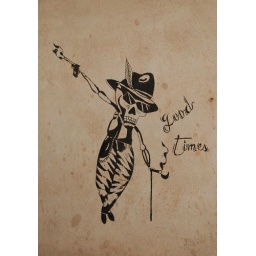
painting on a house wall in Tlacolula Oaxaca Mexico